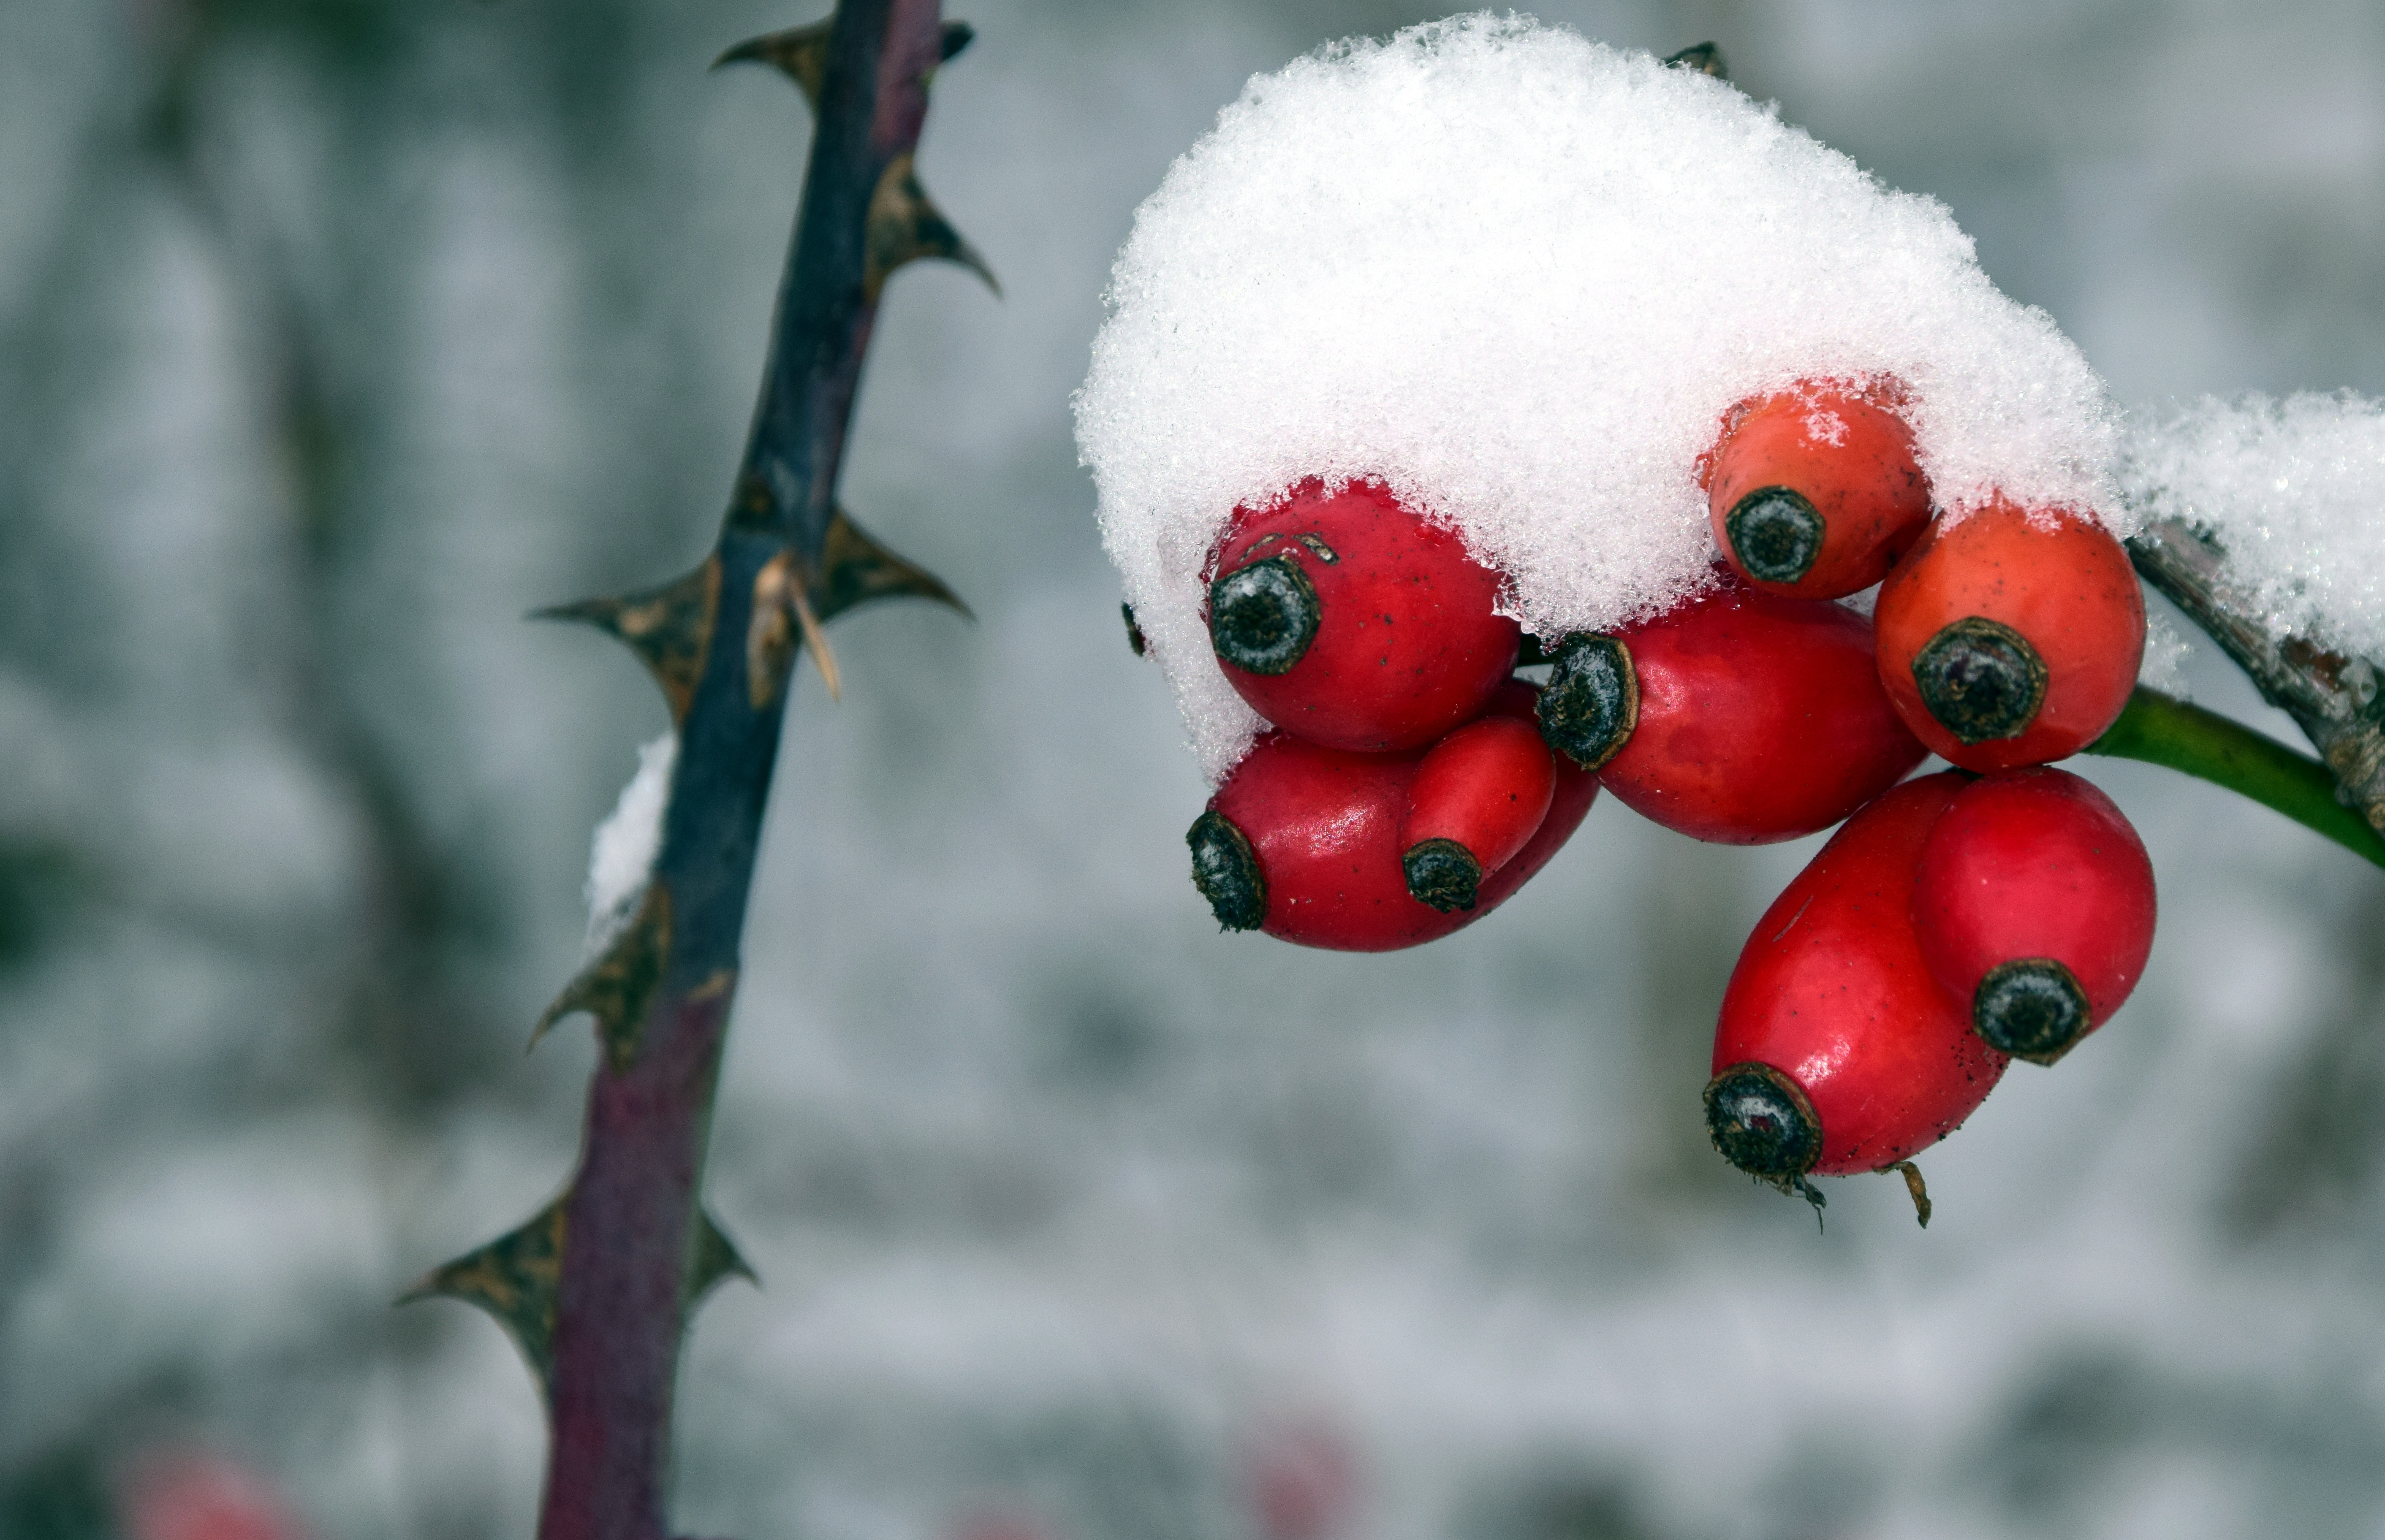
tree, nature, branch, snow, cold, winter, bird, plant, leaf, flower, frost, bush, ice, red, produce, frozen, flora, iced, icy, thorns, wintry, rose hip, snow cover, macro photography